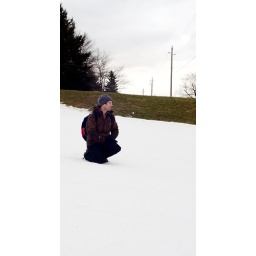
out standing in his field